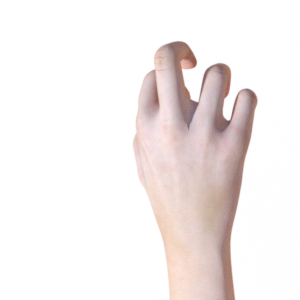
Label: rock